History of Seoul

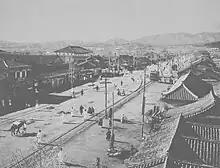
Seoul, capital city of the Korean Empire, in 1905, showing contrast between tradition and modernity

In the late 19th century, after hundreds of years of isolation, Seoul opened its gates to foreigners and began to modernize. Seoul became the first city in East Asia to have electricity, trolley cars, water, telephone, and telegraph systems all at the same time. Much of this was due to trade with foreign countries like France and United States. For example, the Seoul Electric Company, Seoul Electric Trolley Company, and Seoul Fresh Spring Water Company were all joint Korean-American owned enterprises. In 1904, an American by the name of Angus Hamilton visited the city and said, "The streets of Seoul are magnificent, spacious, clean, admirably made and well-drained. The narrow, dirty lanes have been widened, gutters have been covered, roadways broadened. Seoul is within measurable distance of becoming the highest, most interesting and cleanest city in the East".